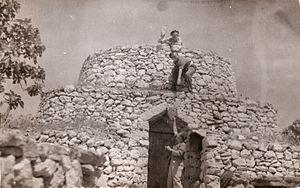
Soldats polonais hissant des cladodes (""raquettes"") de figuier de Barbarie sur le sommet du toit d'un Furneddhru à Casarano dans la province de Lecce, en Italie."
Le trullo représente une forme typique de construction rurale de la Murgia dei Trulli, plateau situé entre les villes de Bari, Brindisi et Tarente dans la région des Pouilles en Italie du Sud.